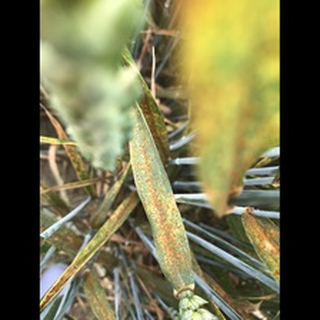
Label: wheat_brown_rust